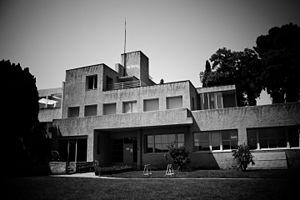
Villa Noailles, Rue Saint-PierreMontée de Noailles (InscritInscrit, 19751987) This building is indexed in the Base Mérimée, a database of architectural heritage maintained by the French Ministry of Culture,